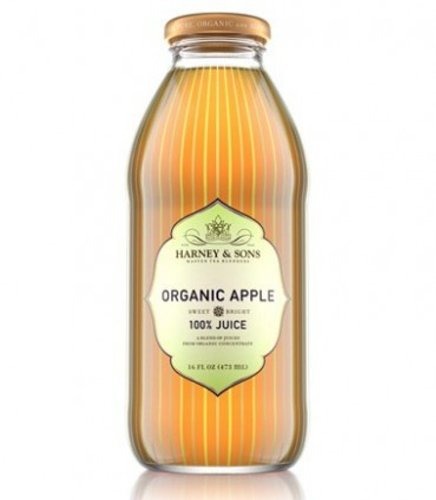
Item Name: Harney & Sons Juice, Organic Apple, 16 Ounce (Pack of 12)
Bullet Point 1: The sweet taste of apple juice is heavenly and organic apple is simply this pleasure bottled
Bullet Point 2: Enjoy the crisp, succulent taste of nature's gifts without a visit to the orchard
Bullet Point 3: Perfect for school lunches
Bullet Point 4: Cool and refreshing
Bullet Point 5: Made out of the finest organic apples
Value: 192.0
Unit: Fl Oz

Price: 30.49